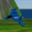
Label: airplane